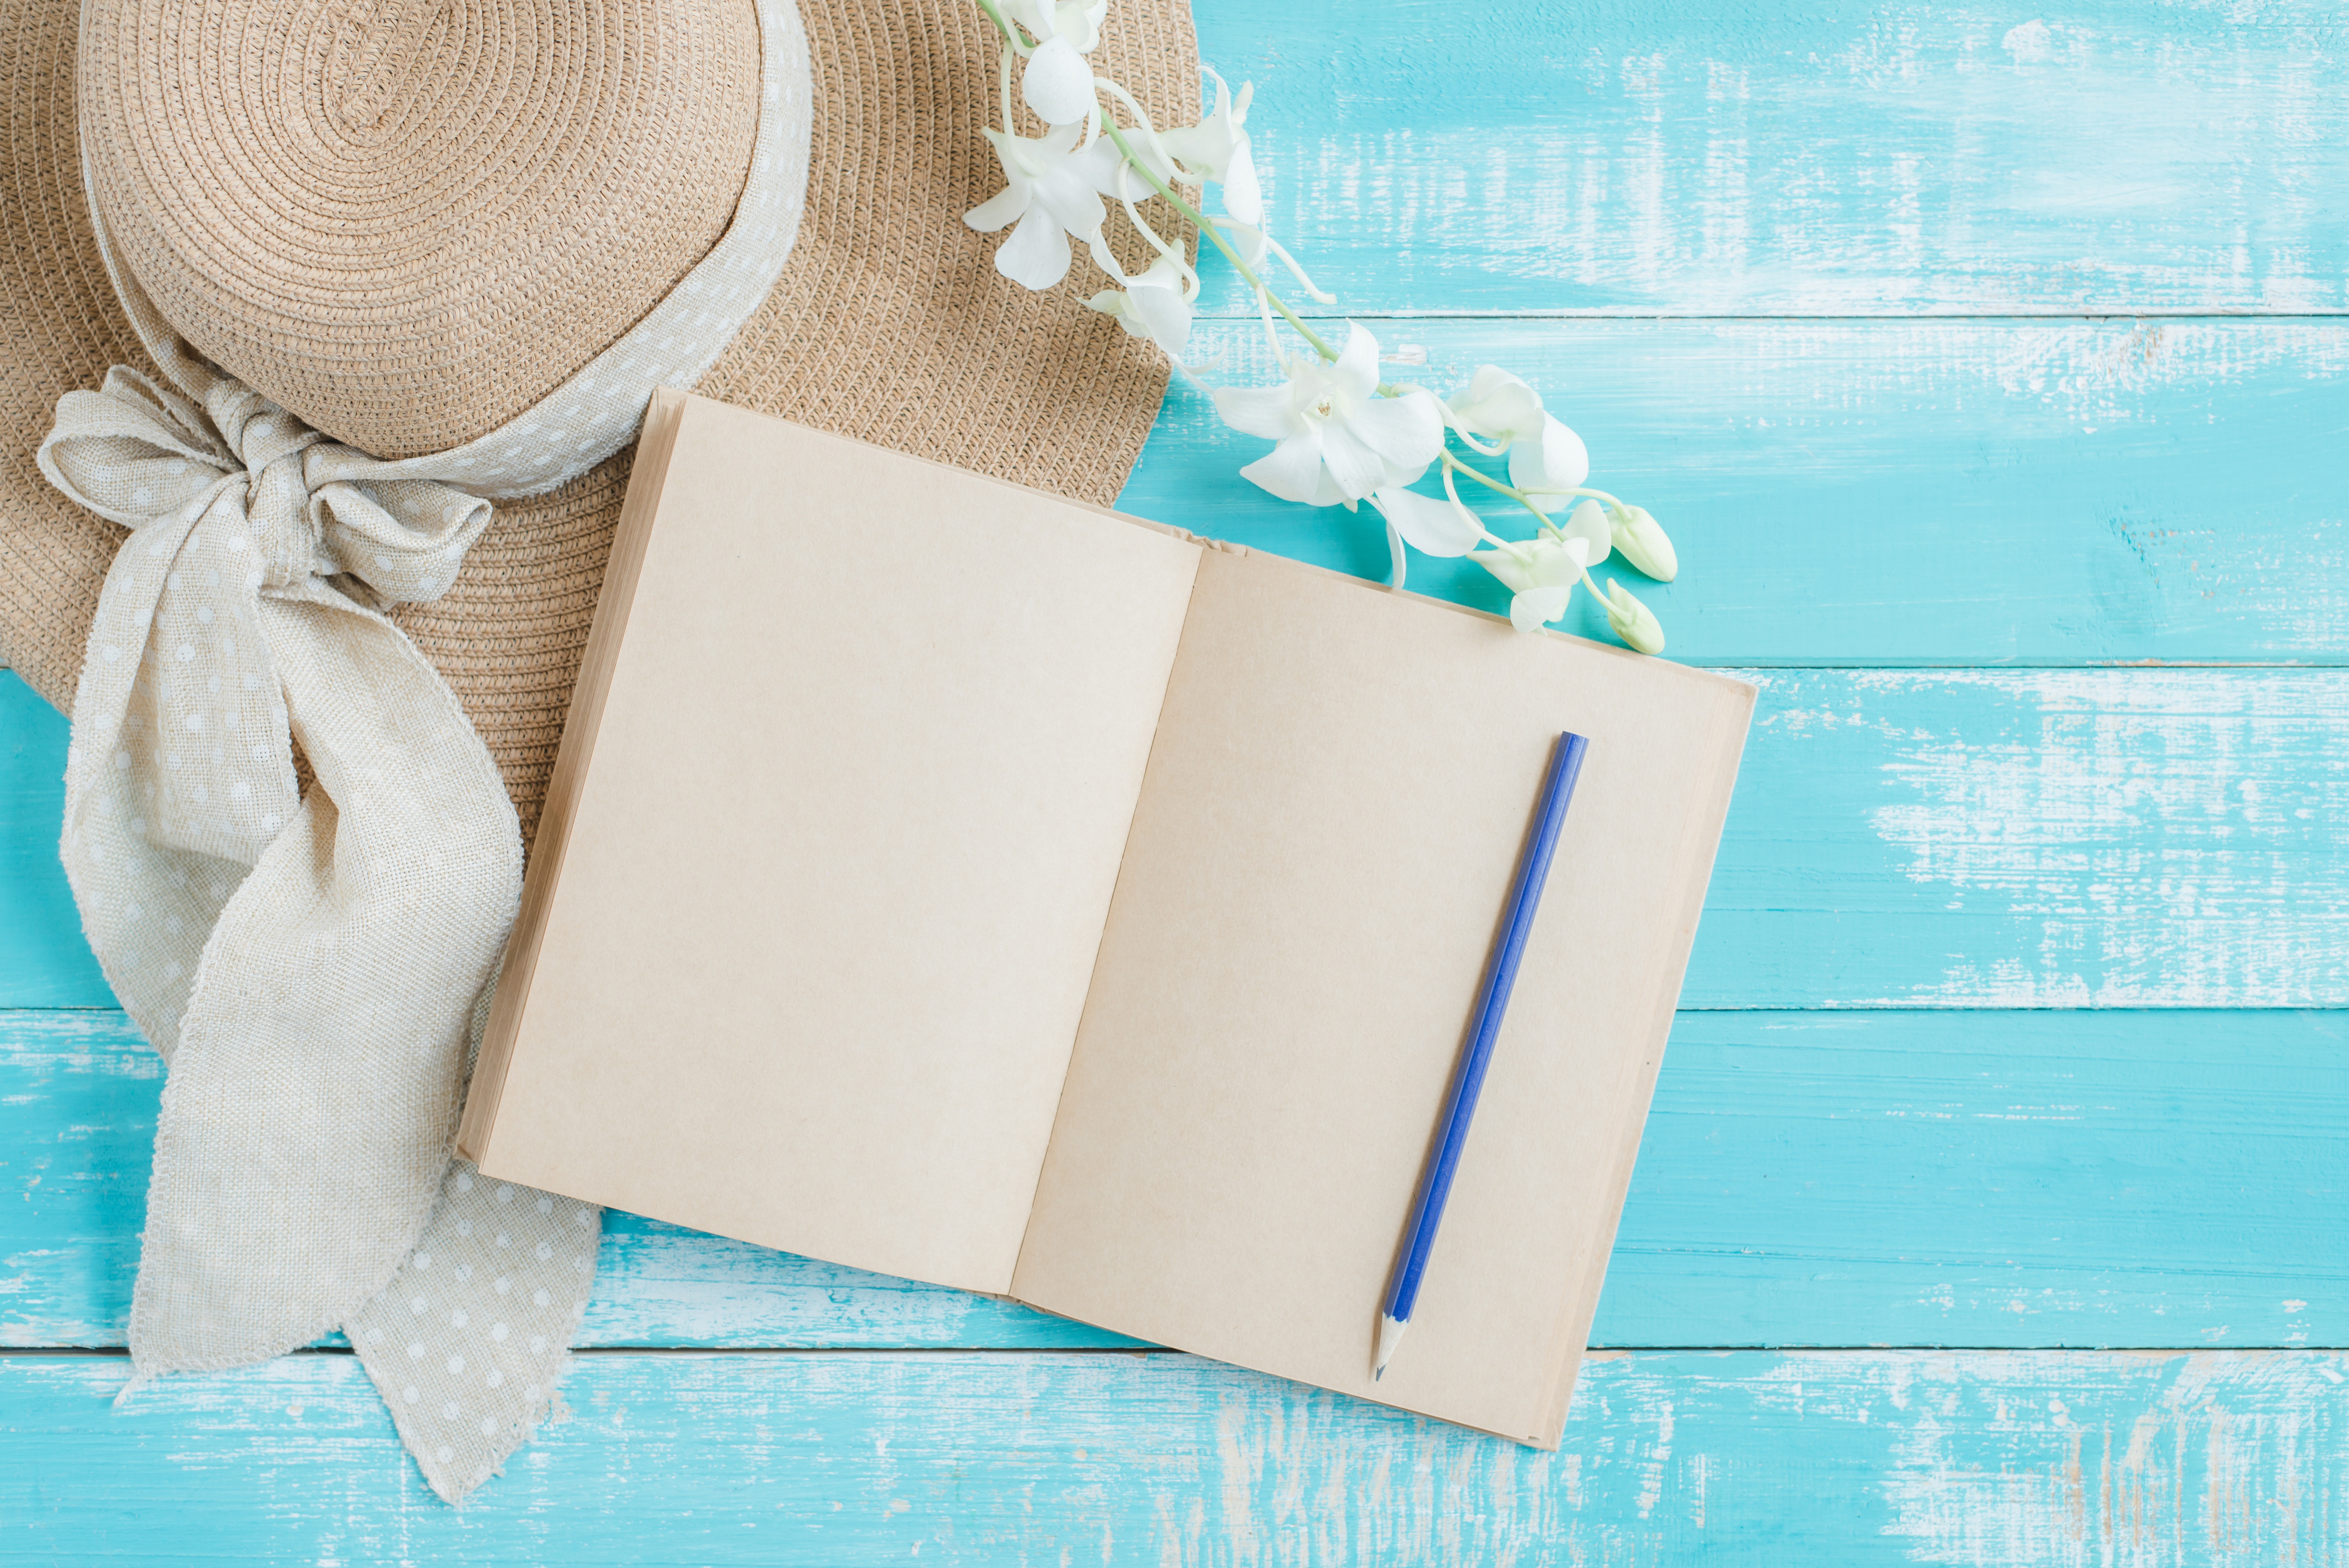
blue, turquoise, aqua, paper, room, party favor, paper product, wedding favors